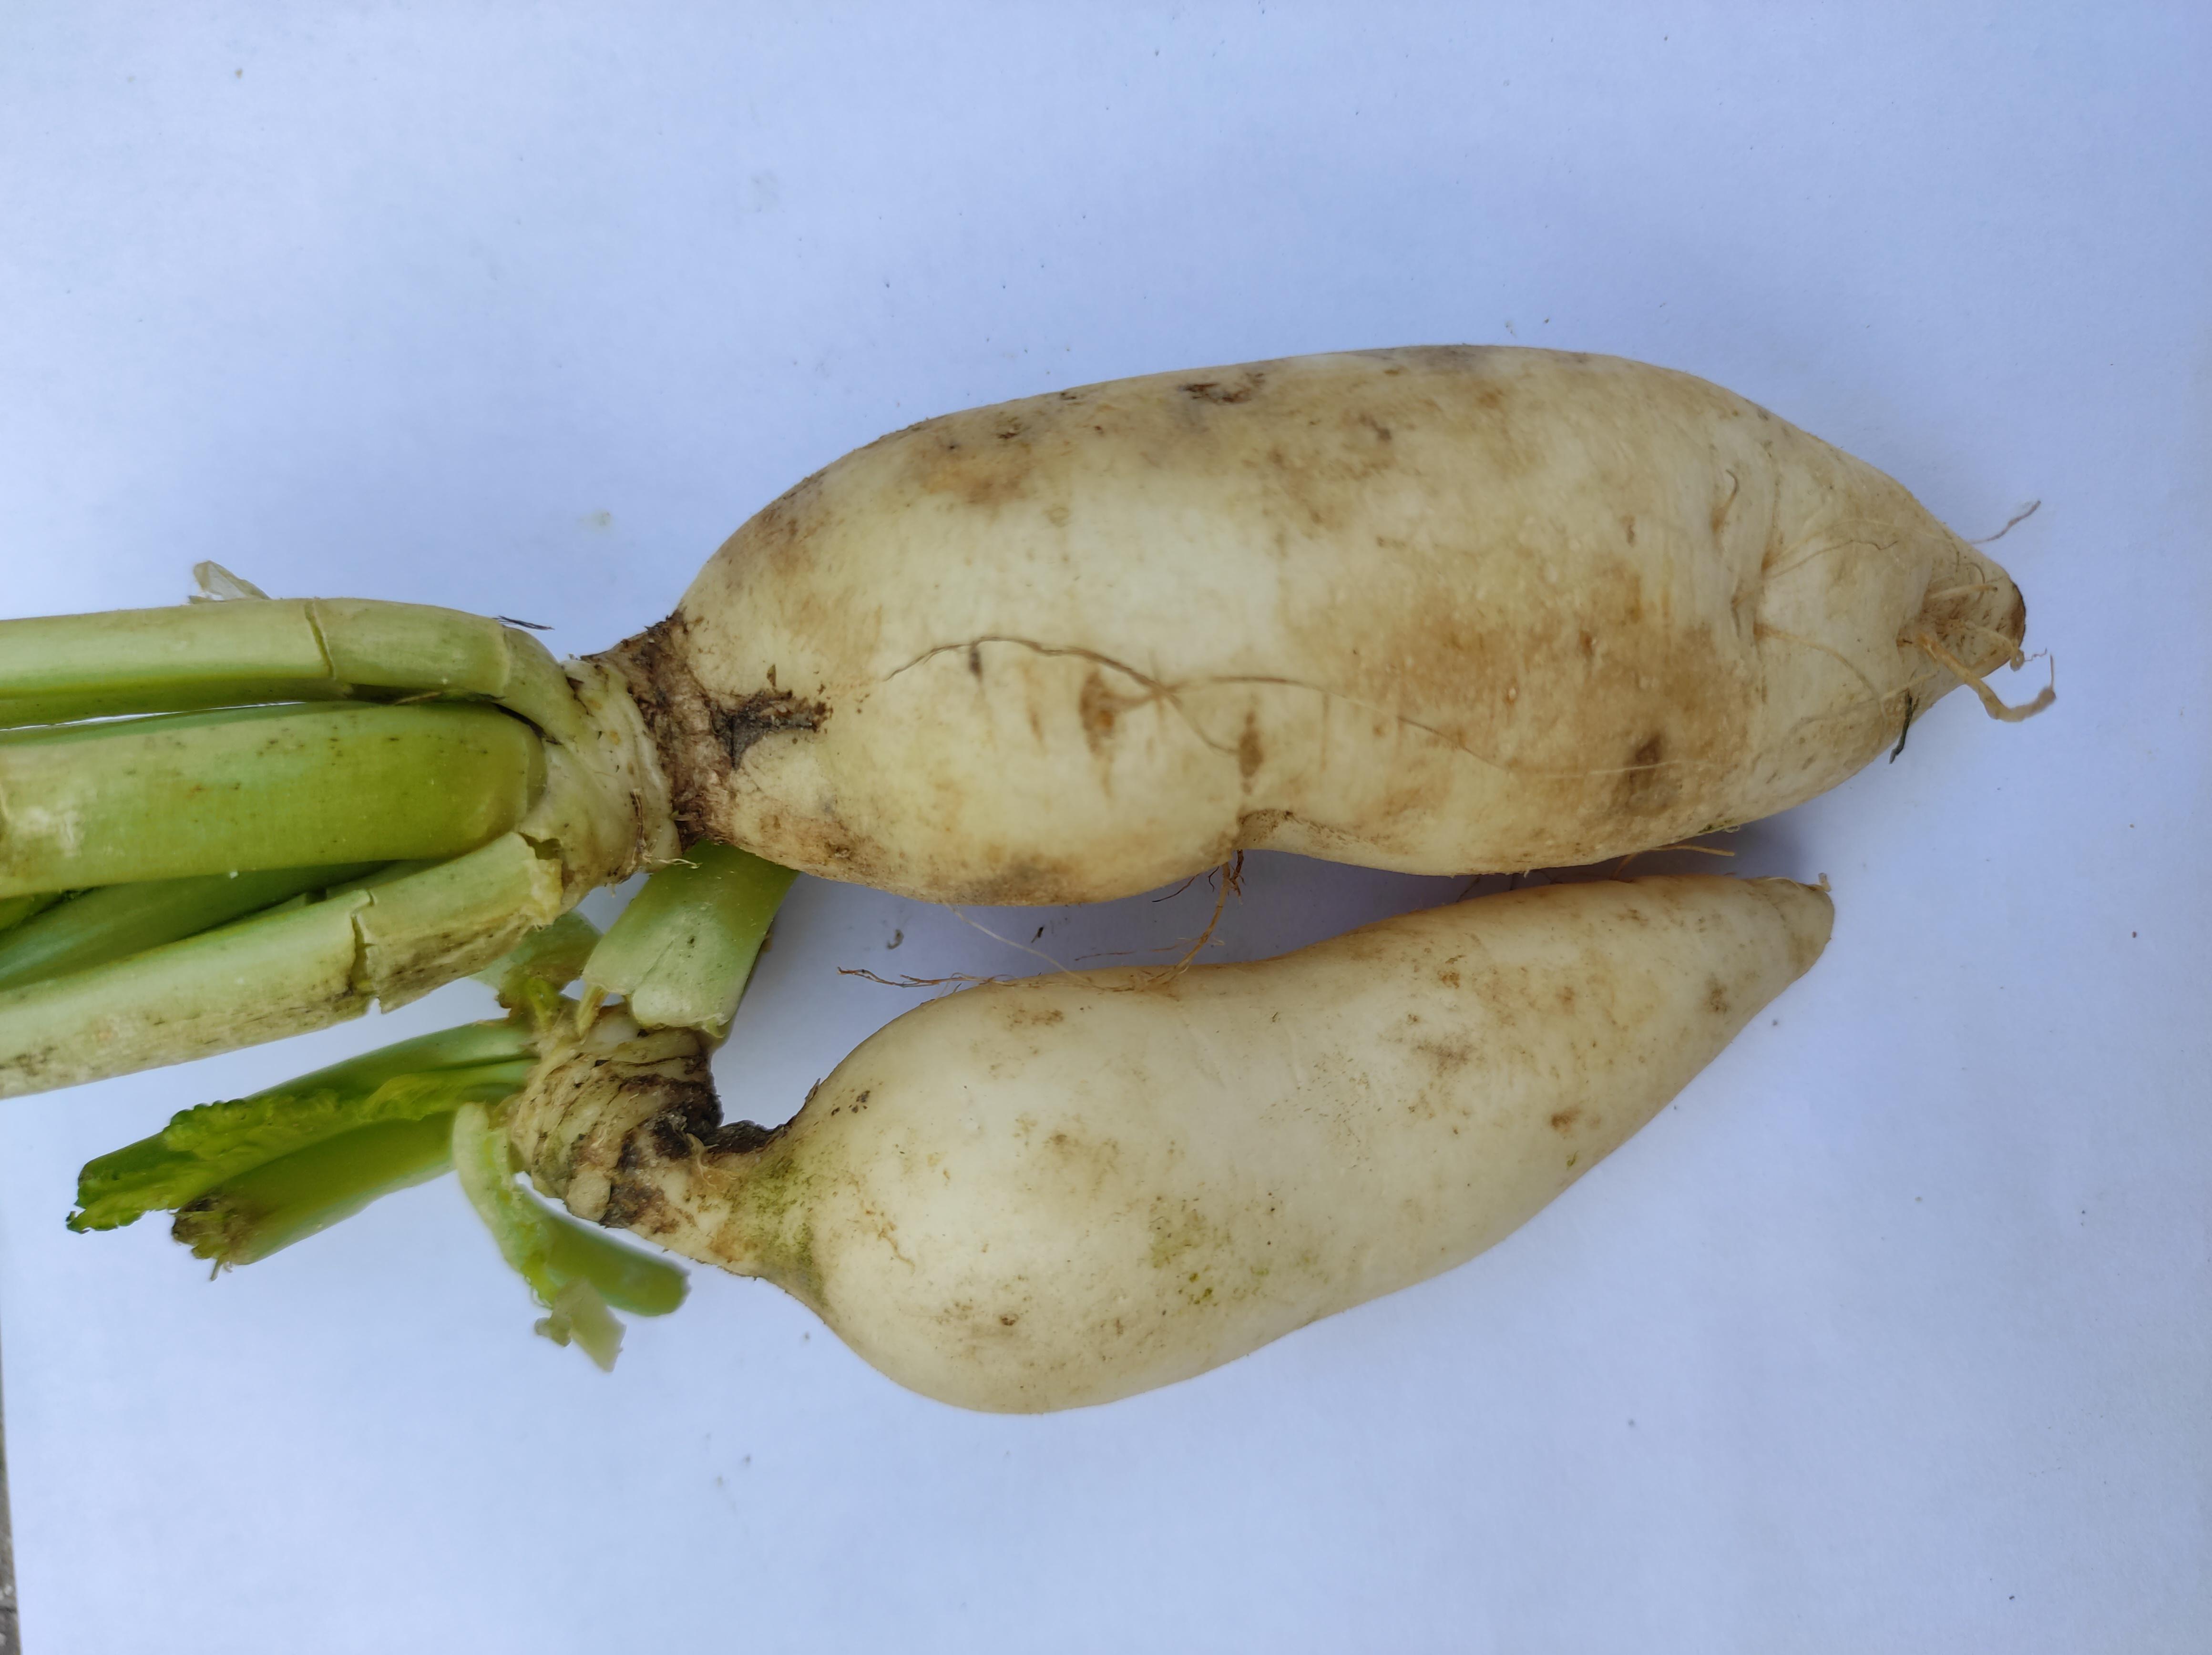
Label: Radish